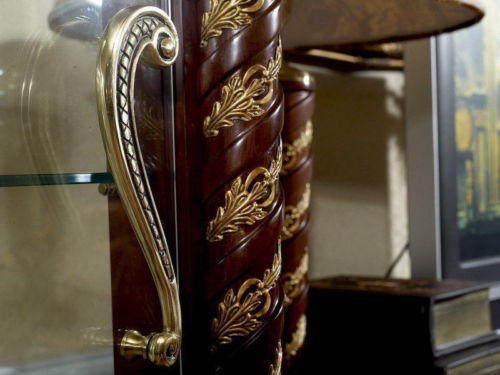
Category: cabinet